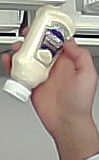
Product: heinz_mayo